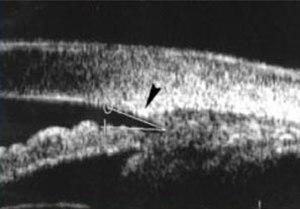
Visualisation de la région cornéo-irido-ciliaire par UBM (50 MHz), avec mise en évidence de l'éperon scléral (flèche) qui apparaît echogène par rapport au corps ciliaire. Il est possible de mesurer l'ouverture de l'angle.
L'échographie haute fréquence est une technique d'imagerie médicale basée sur des ultrasons à haute fréquence. C'est un outil de diagnostic qui offre une meilleure résolution qu'une échographie classique, de l'ordre de la dizaine de microns, mais avec de faibles profondeurs de pénétration.